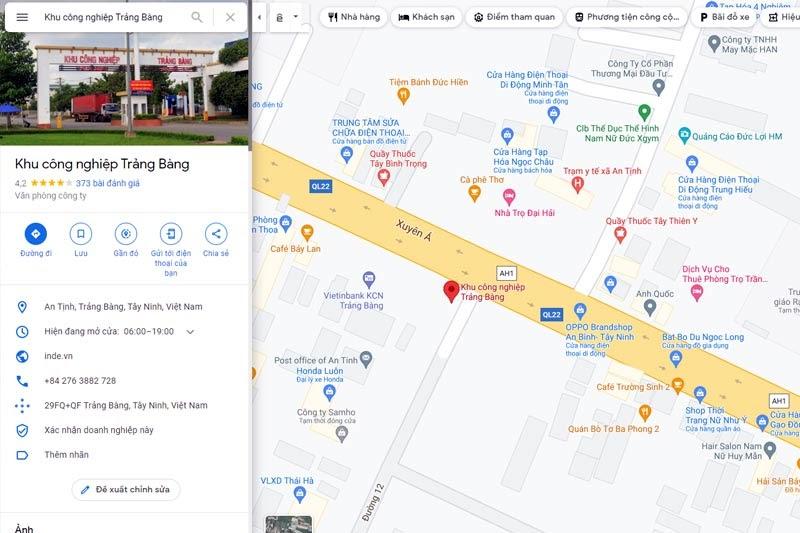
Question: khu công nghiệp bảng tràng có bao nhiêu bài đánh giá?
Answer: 373 bài